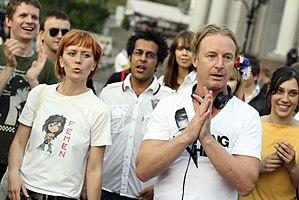
Femen est un groupe féministe d'origine ukrainienne, fondé à Kiev en 2008 par Anna Hutsol, Oksana Chatchko et Oleksandra Shevchenko. Le mouvement est actuellement représenté dans huit pays. Sa présidente à l'international est Inna Shevchenko.